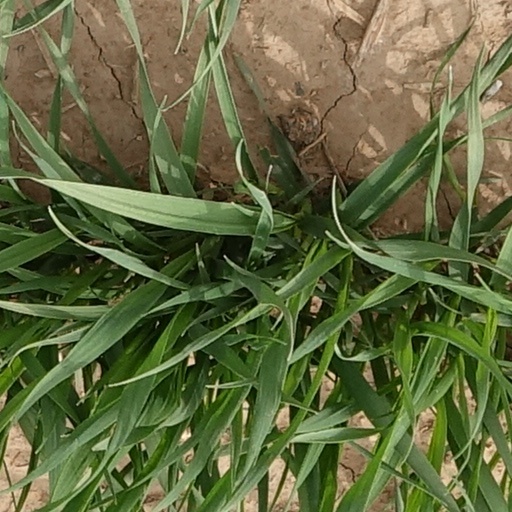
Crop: wheat